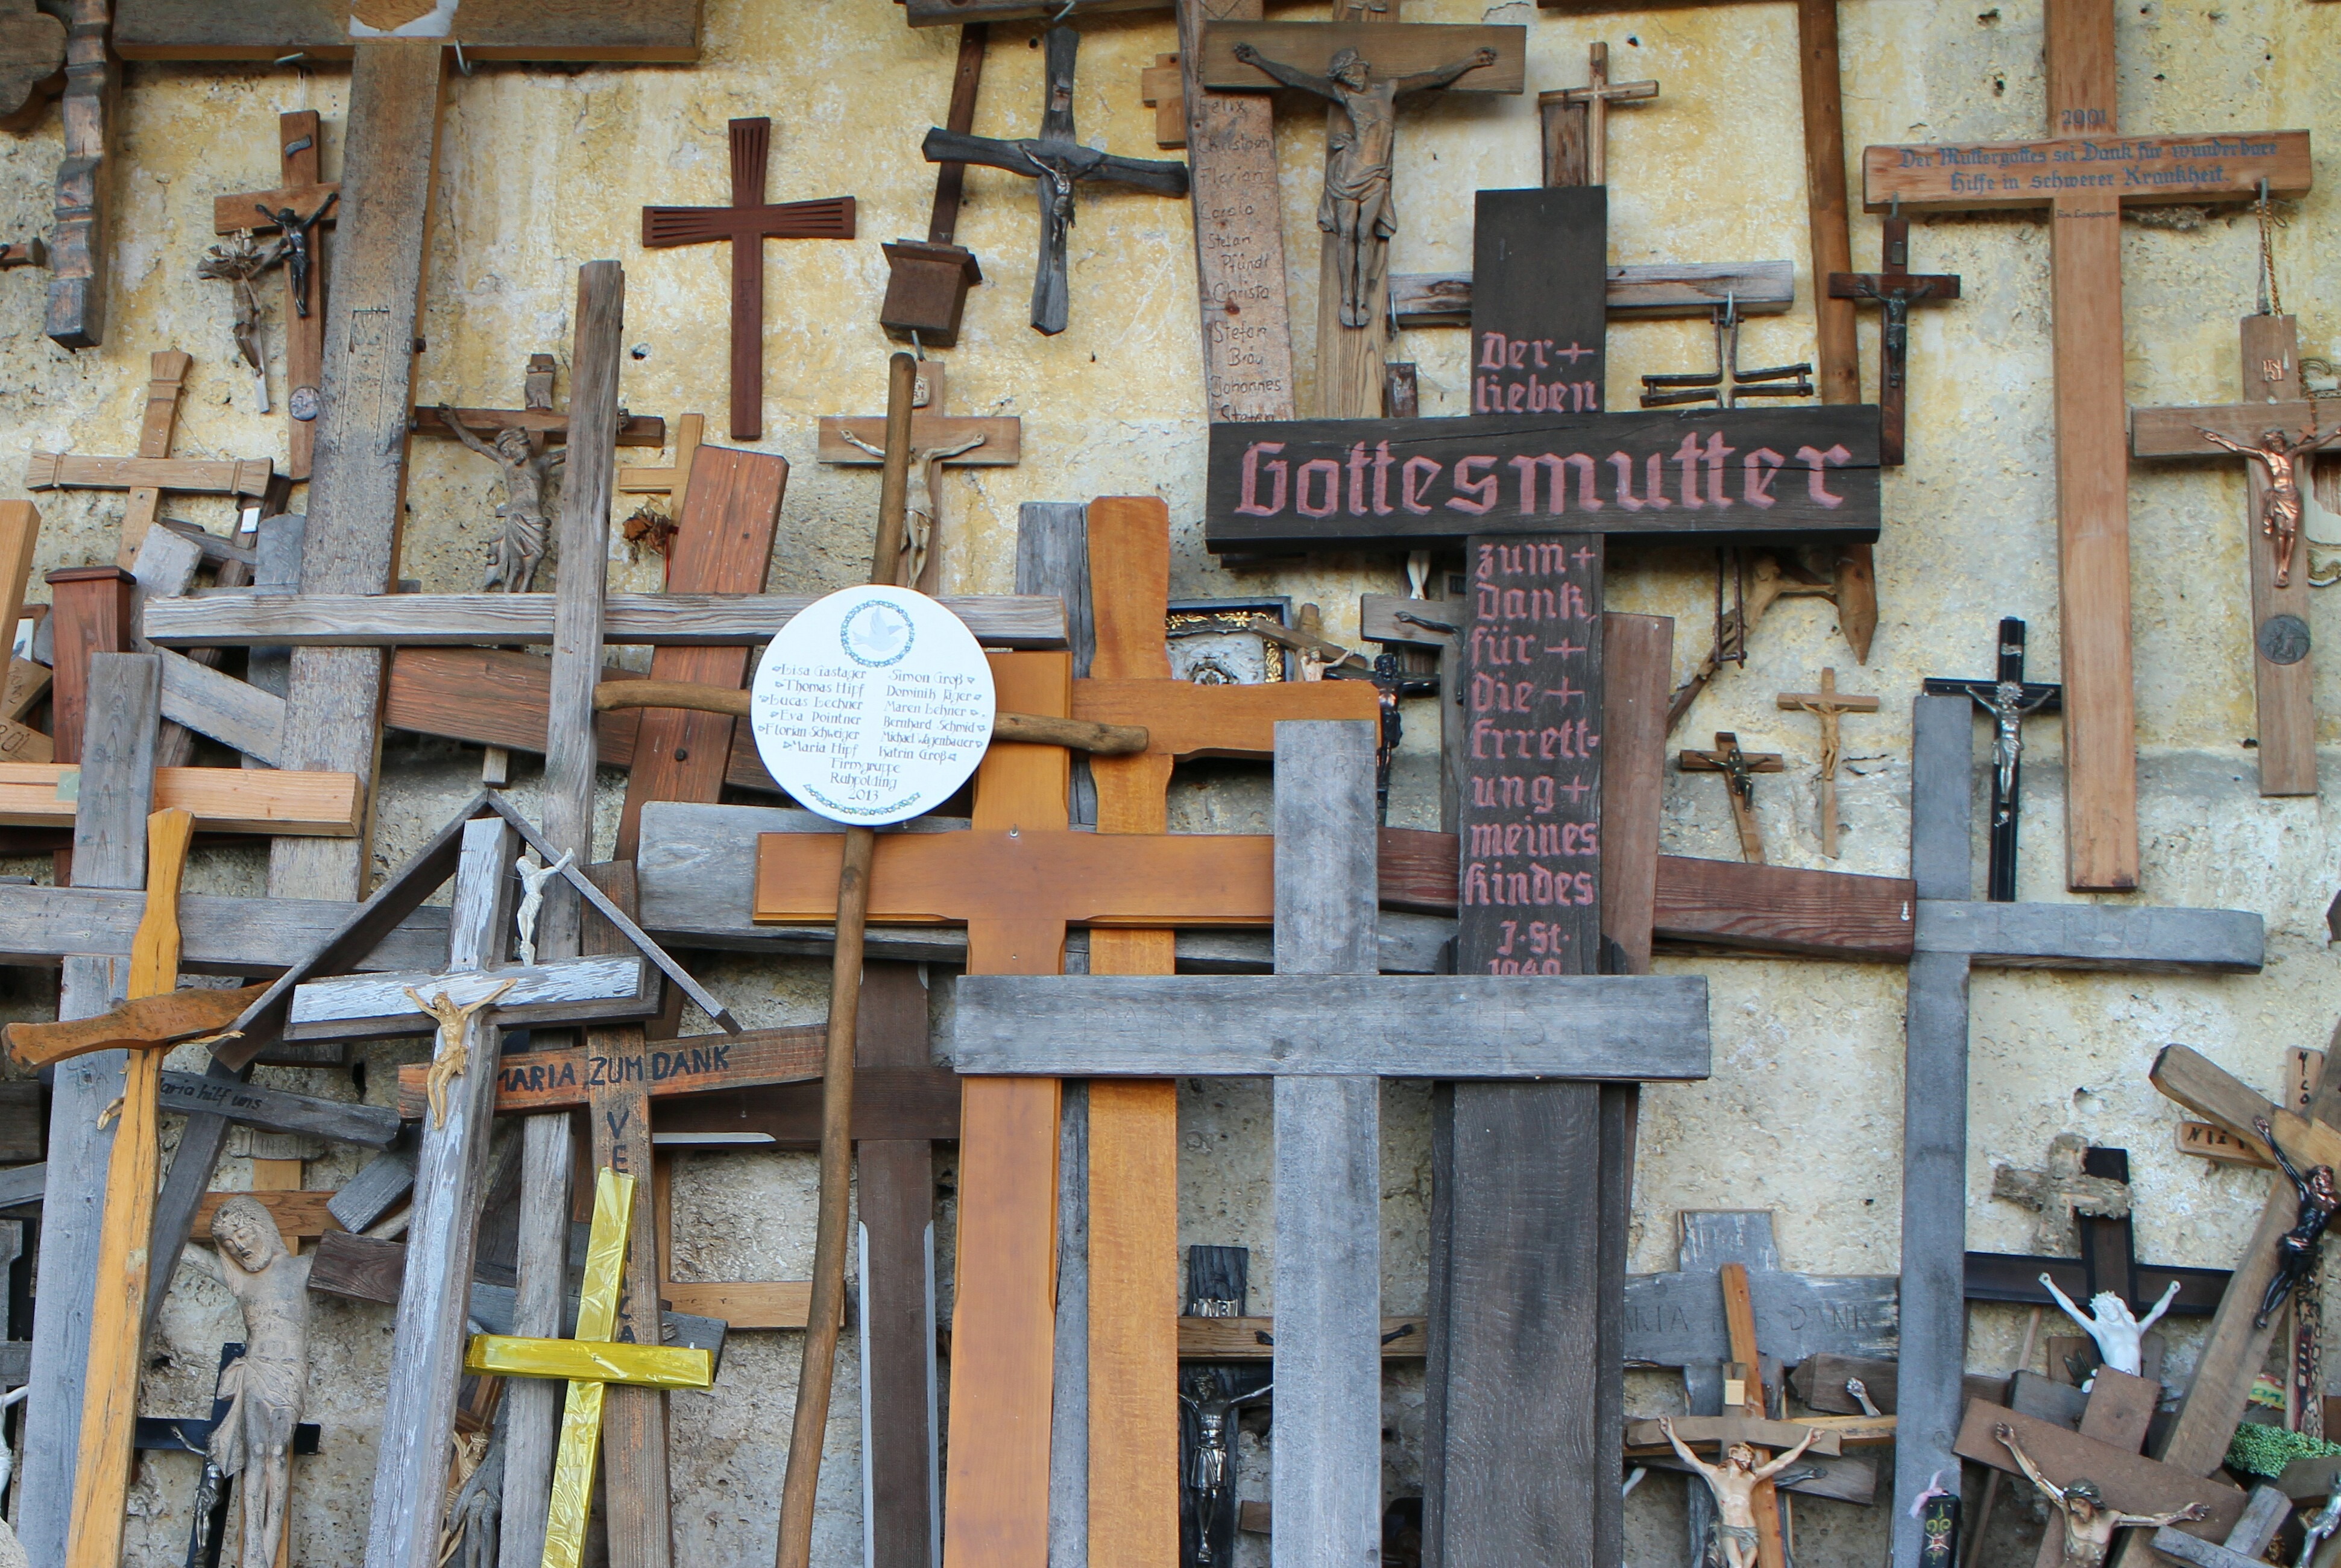
wood, facade, cross, wooden cross, art, faith, stock, christianity, pilgrimage, god, crosses, neighbourhood, pilgrim, urban area, ancient history, wooden crosses, storage bin, pilgrims crosses